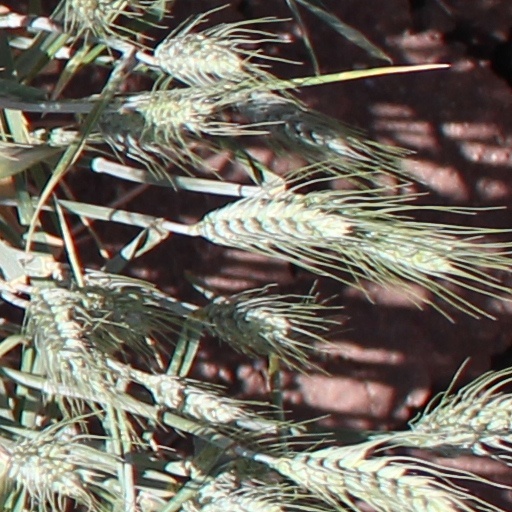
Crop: wheat